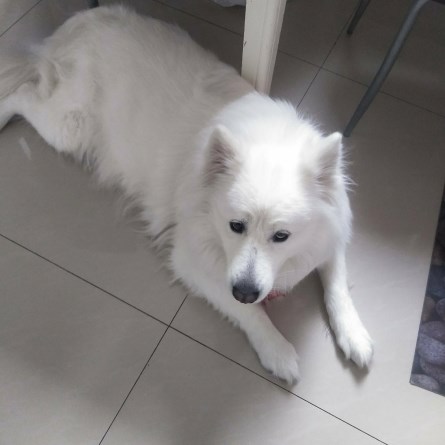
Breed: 2192-n000088-Samoyed